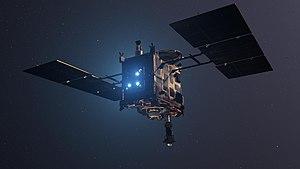
Hayabusa 2 est une mission spatiale de la JAXA, l'agence spatiale japonaise. Lancée le 3 décembre 2014, cette sonde spatiale d'un peu plus de 600 kilogrammes propulsée par quatre moteurs ioniques, a rejoint l'astéroïde Ryugu avant de l'étudier entre juin 2018 et novembre 2019. Au cours de son séjour la sonde spatiale a déposé plusieurs petits engins sur le sol qui ont recueilli des données in situ grâce à plusieurs instruments embarqués. Hayabusa 2 a prélevé à deux reprises des échantillons du sol qui doivent être ramenés sur Terre dans une capsule qui doit se poser en Australie en décembre 2020.